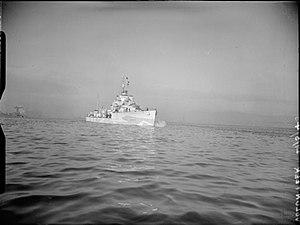
La classe V et W est un amalgame de six classes différentes construites pour la Royal Navy dans le cadre du programme d’urgence de la guerre pendant la Première Guerre mondiale. Commandées à 107 exemplaires, seulement 67 seront mis en service, la capitulation allemande entraînant l’annulation de la construction de quarante unités.
Le HMS Volunteer (D71) est un destroyer de la classe W Admiralty modifiée construit pour la Royal Navy à la fin de la Première Guerre mondiale.